Shijiazhuang railway station

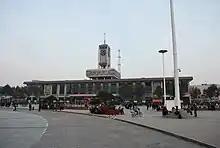
Shijiazhuang railway station (1987-2012)

Between 1987 and 2012, the name "Shijiazhuang railway station" was applied to the facility located in downtown Shijiazhuang, at . Administratively, the site is in the city's Qiaoxi District, on the border with Qiaodong District. (The border between the two districts runs along the railway). This station was closed on December 20, 2012, simultaneously with the opening of the new Shijiazhuang railway station. (See )